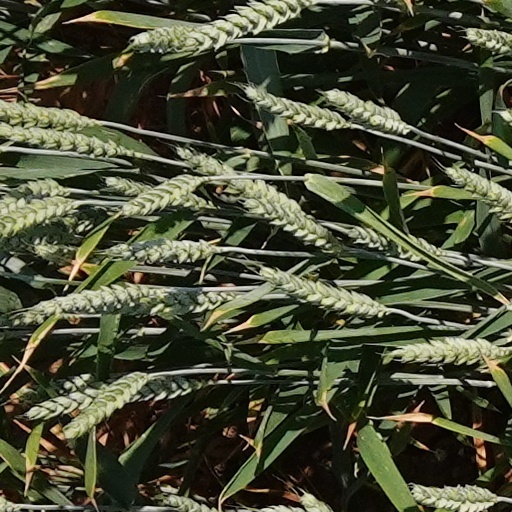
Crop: wheat